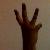
The image shows a hand gesture representing the number 6 in Indian Sign Language.